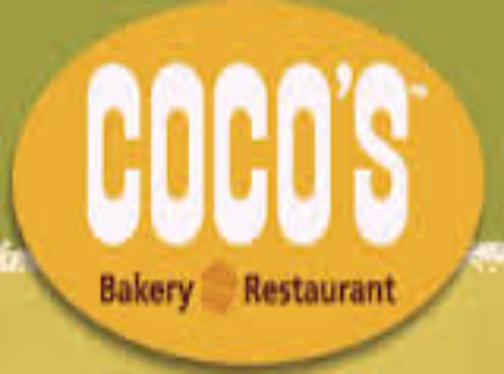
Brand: Coco's Bakery
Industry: Food